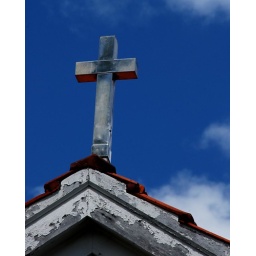
The cross on the closed church in Newmarket Road, Windsor, Queensland. It was St George's Anglican.